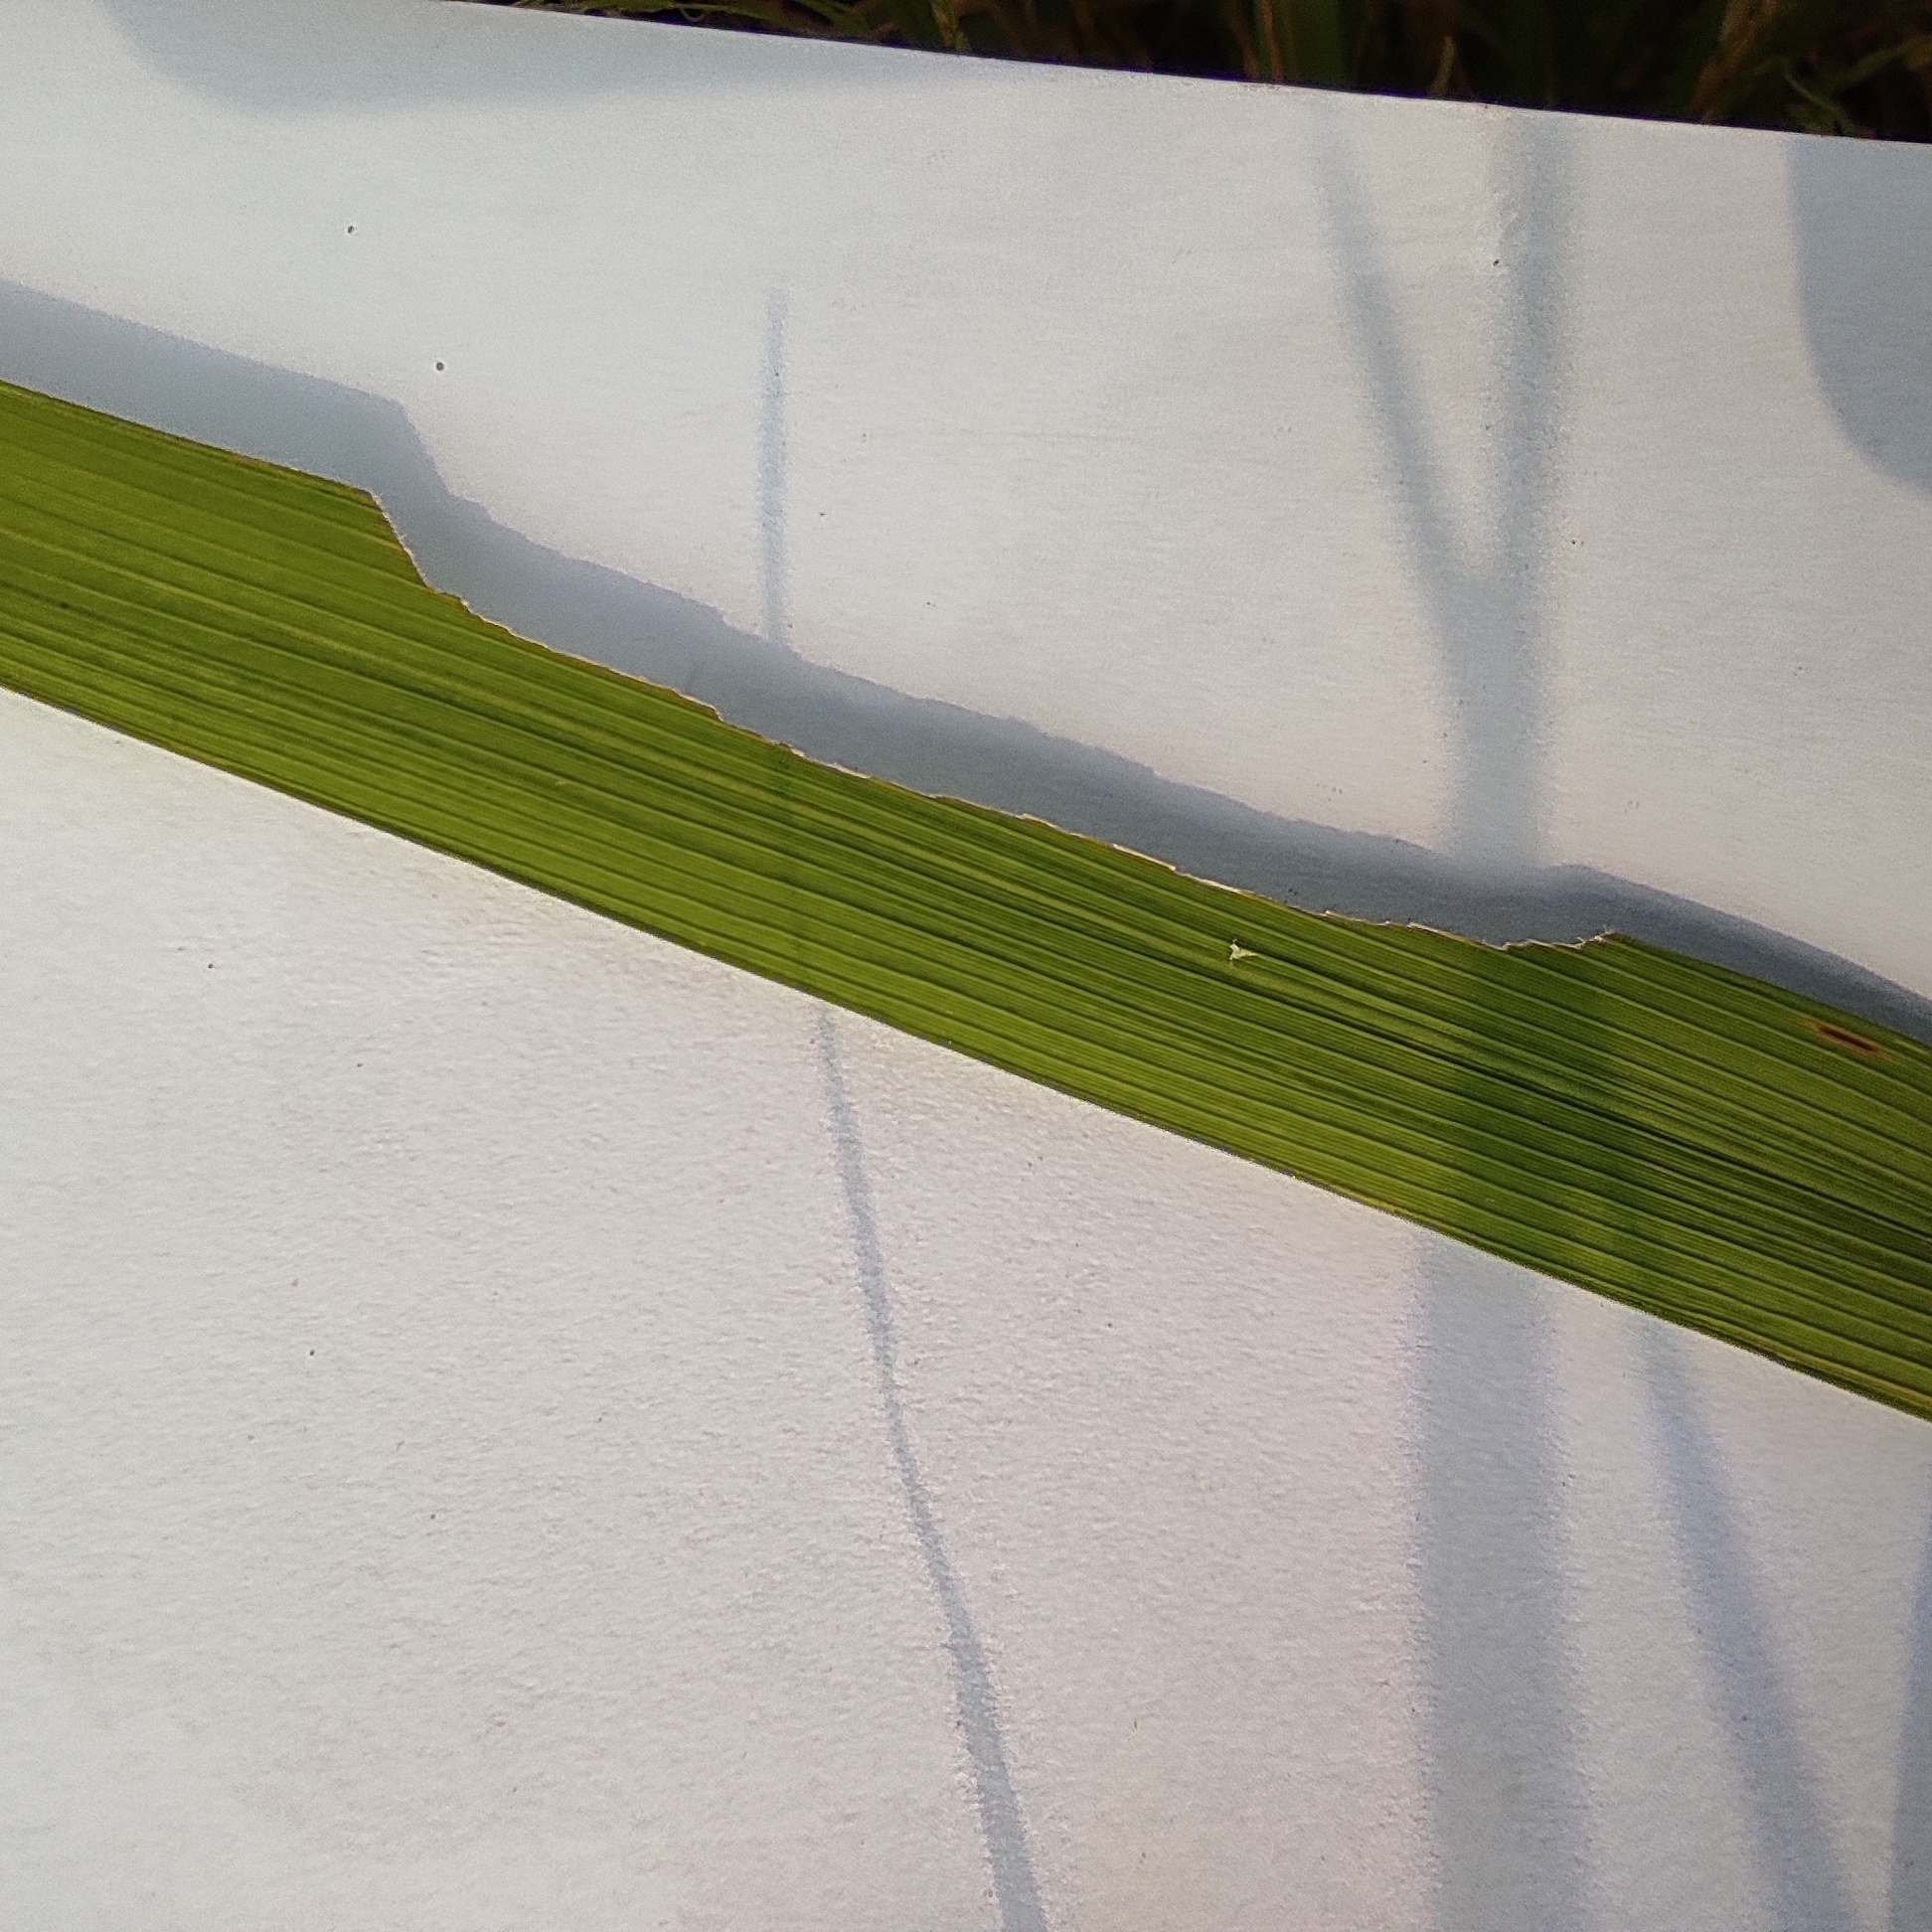
Label: Insect